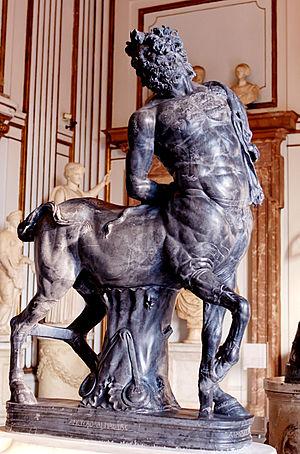
Vieux Centaure d'Aristéas et Papias d'Aphrodise
Les Centaures de Furietti sont une paire de sculptures en marbre gris-noir d'époque hellénistique ou romaine. L'un est un centaure mûr, barbu et âgé, avec une expression peinée, et l'autre un jeune et souriant centaure avec le bras levé. Ils sont des exemples remarquables de groupe de sculptures antiques à motifs variés.